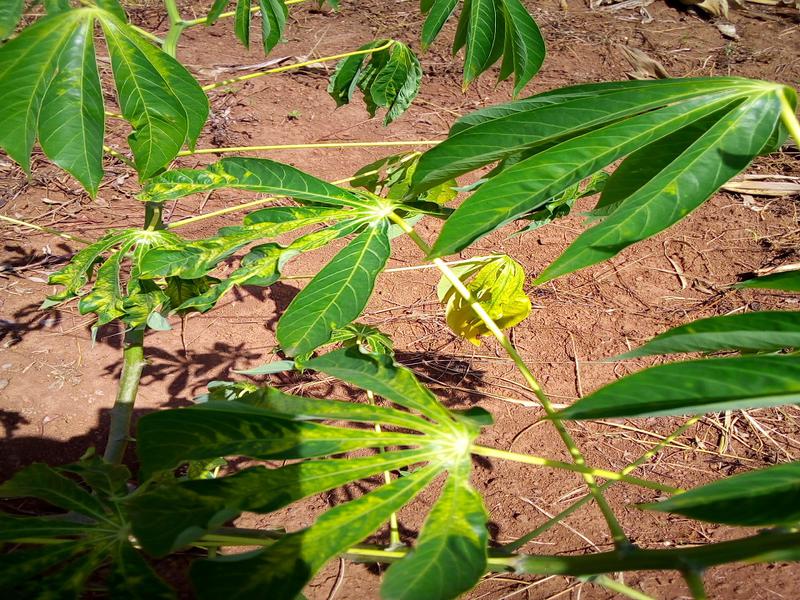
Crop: cassava
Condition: mosaic_disease